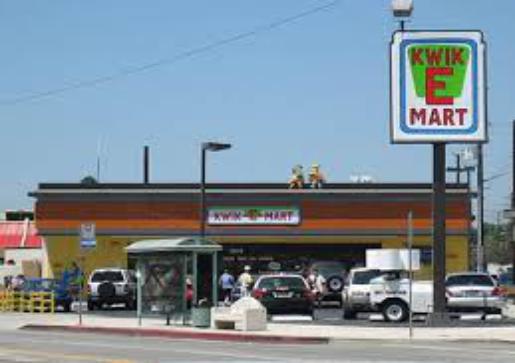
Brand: Krusty-O's
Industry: Leisure